Yagawa Station

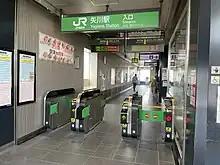
Ticket gates, May 2022

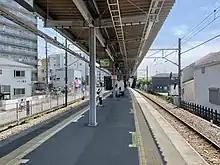
Platform, May 2022

The station opened on 20 May 1932. With the privatization of JNR on 1 April 1987, the station came under the control of JR East.